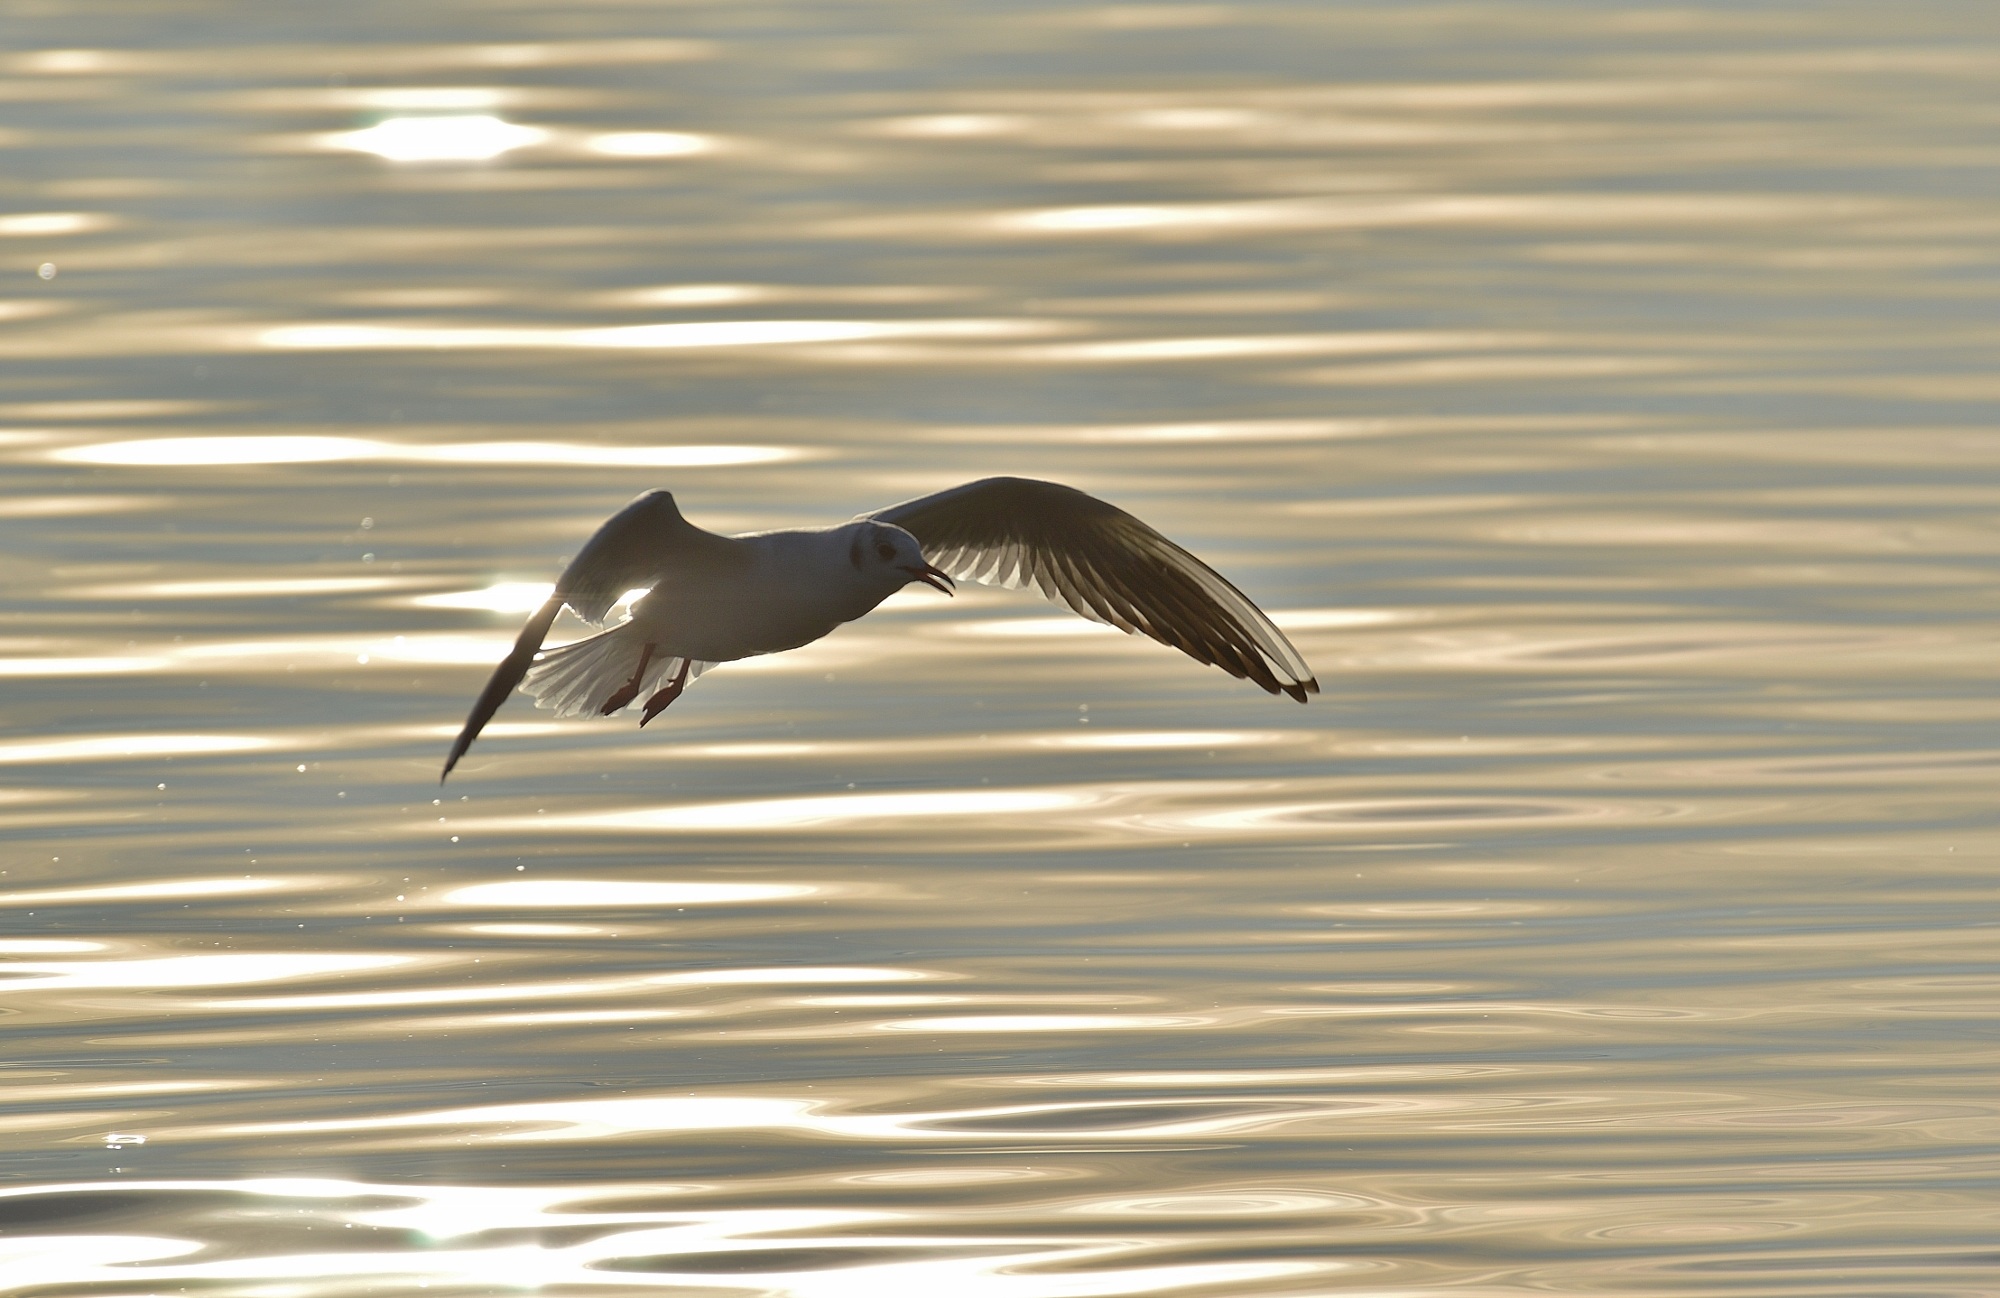
water, bird, wing, lake, seabird, seagull, wildlife, gull, beak, feather, fauna, plumage, vertebrate, dreamy, water bird, animal world, shorebird, lake constance, charadriiformes